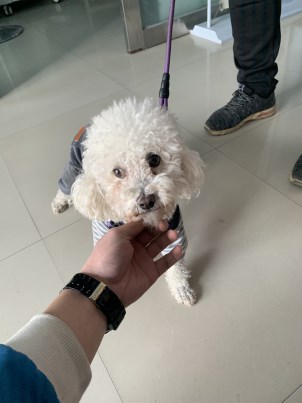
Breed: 3083-n000117-Bichon_Frise